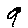
Label: 9